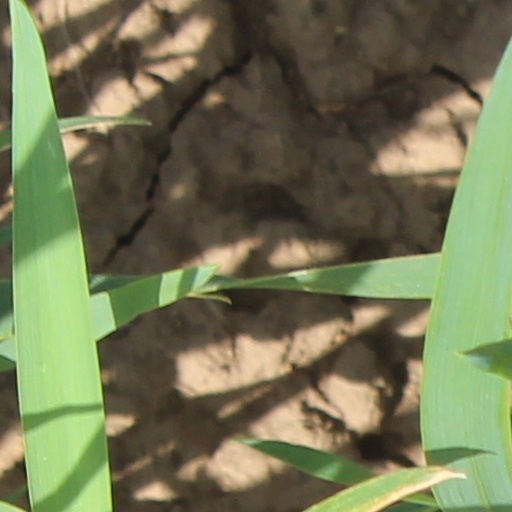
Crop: wheat